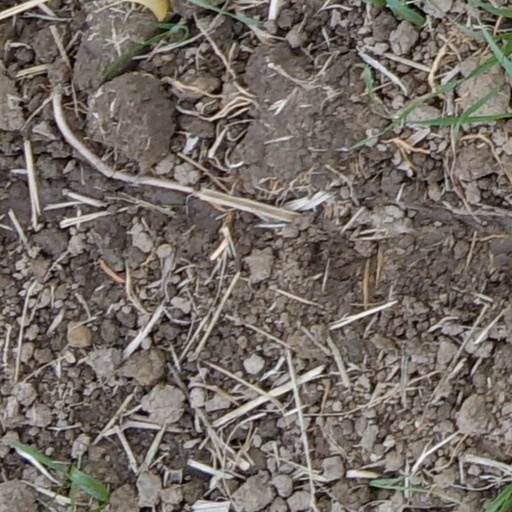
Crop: wheat